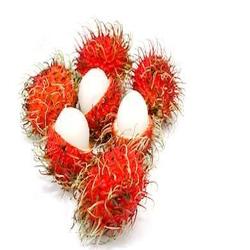
Label: Rambutan